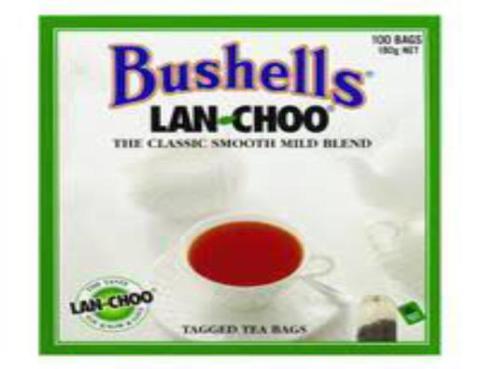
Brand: lan-choo
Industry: Food